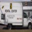
Label: truck